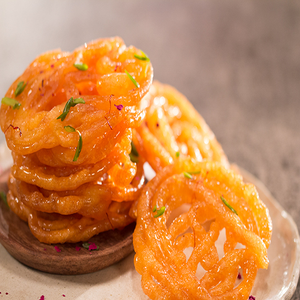
Dish: jalebi